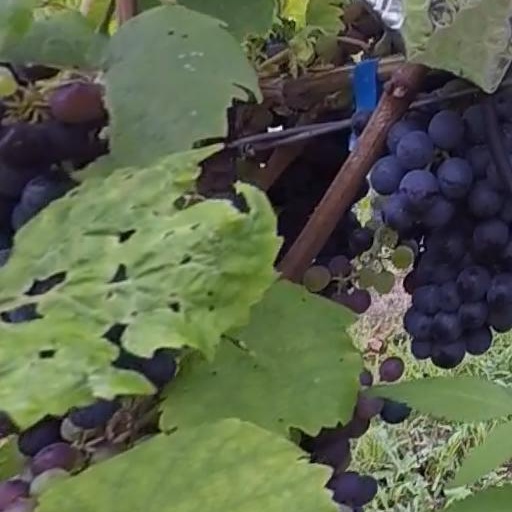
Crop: grape